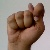
The image shows a hand gesture representing the letter 'T' in Indian Sign Language.